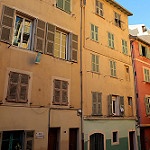
Label: buildings